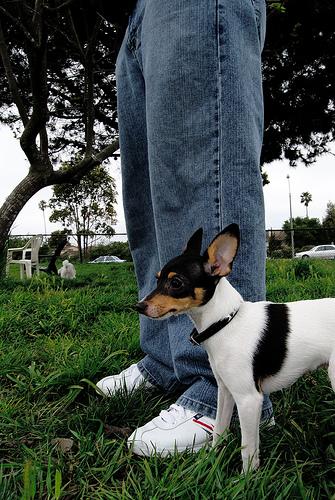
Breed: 237-n000095-toy_terrier